George Maniakes

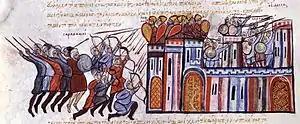
Maniakes defending Edessa.

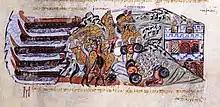

Maniakes was a Greek general of the Byzantine Empire, who first came to prominence during a campaign in 1030–1031 when the Byzantine army was defeated at Aleppo, but went on to capture Edessa from the Arabs. His greatest achievement was the partial reconquest of Sicily from the Arabs beginning in 1038.